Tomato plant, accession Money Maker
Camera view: bottom (45 deg); turntable rotation: 120 degrees
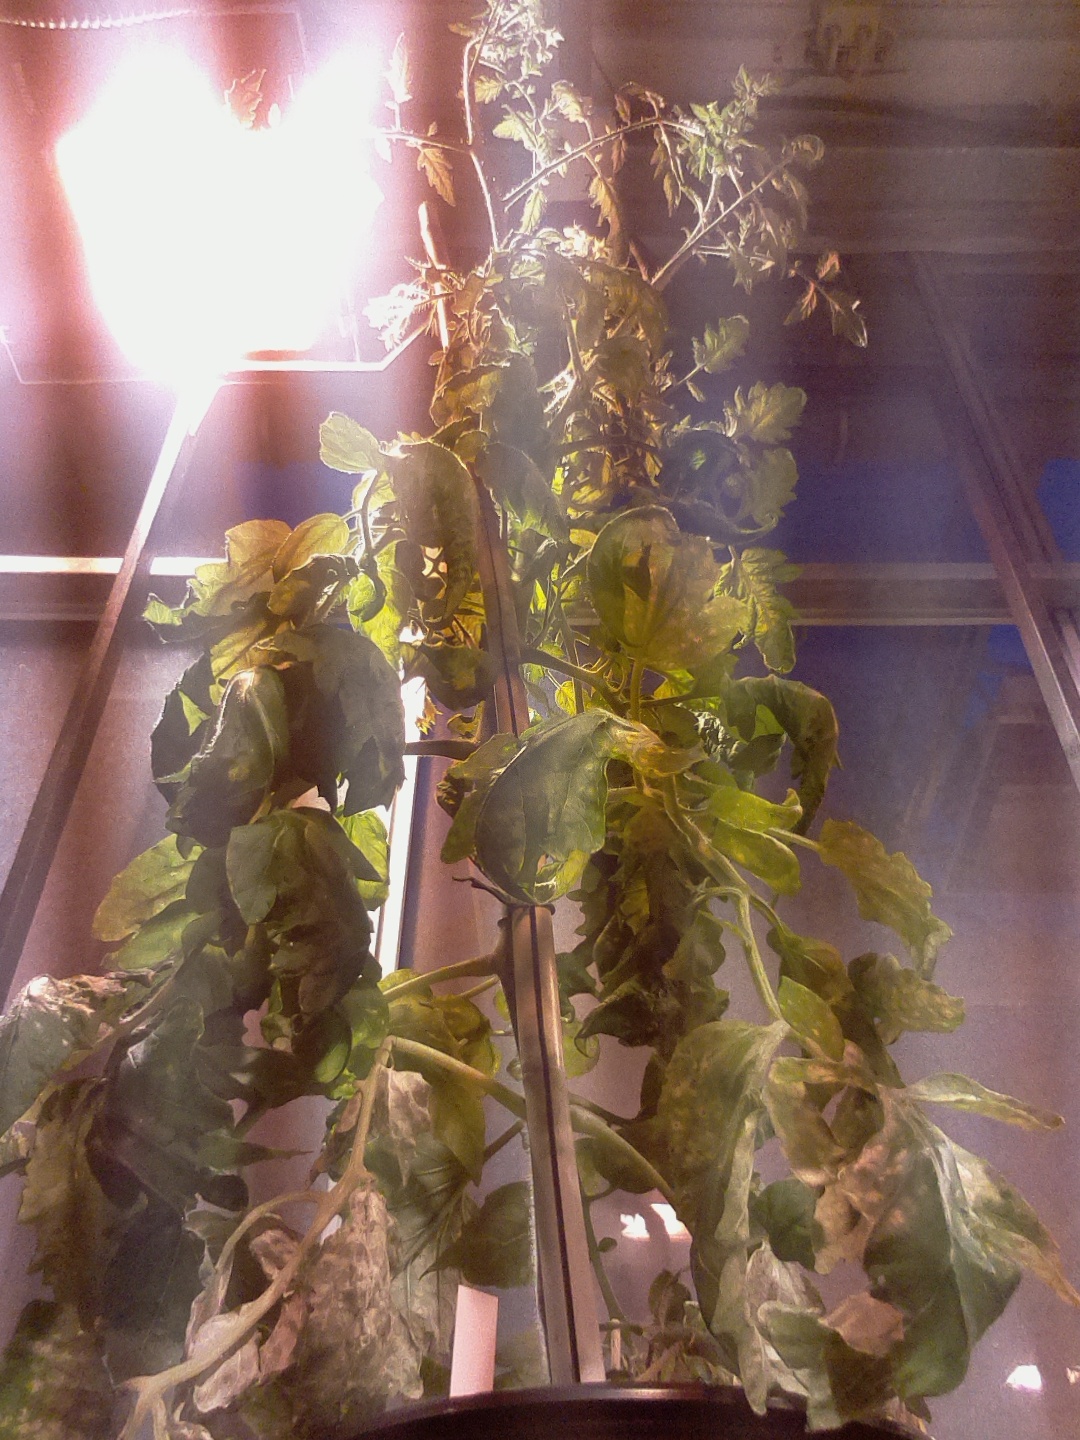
BBCH growth stage 72: 20%-30% of final fruit size